Temple Owls

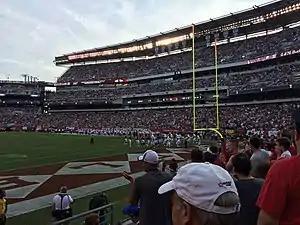
Temple beats Penn State for first time since 1941

In 1938, the Owls, who finished with a 23–2 record, won the inaugural National Invitation Tournament by routing Colorado, 60–36, in the championship final. Because the NCAA tournament was not held until the following year, Temple's NIT championship earned the Owls national title recognition. The team was also retroactively named the national champion by the Helms Athletic Foundation and the Premo-Porretta Power Poll.